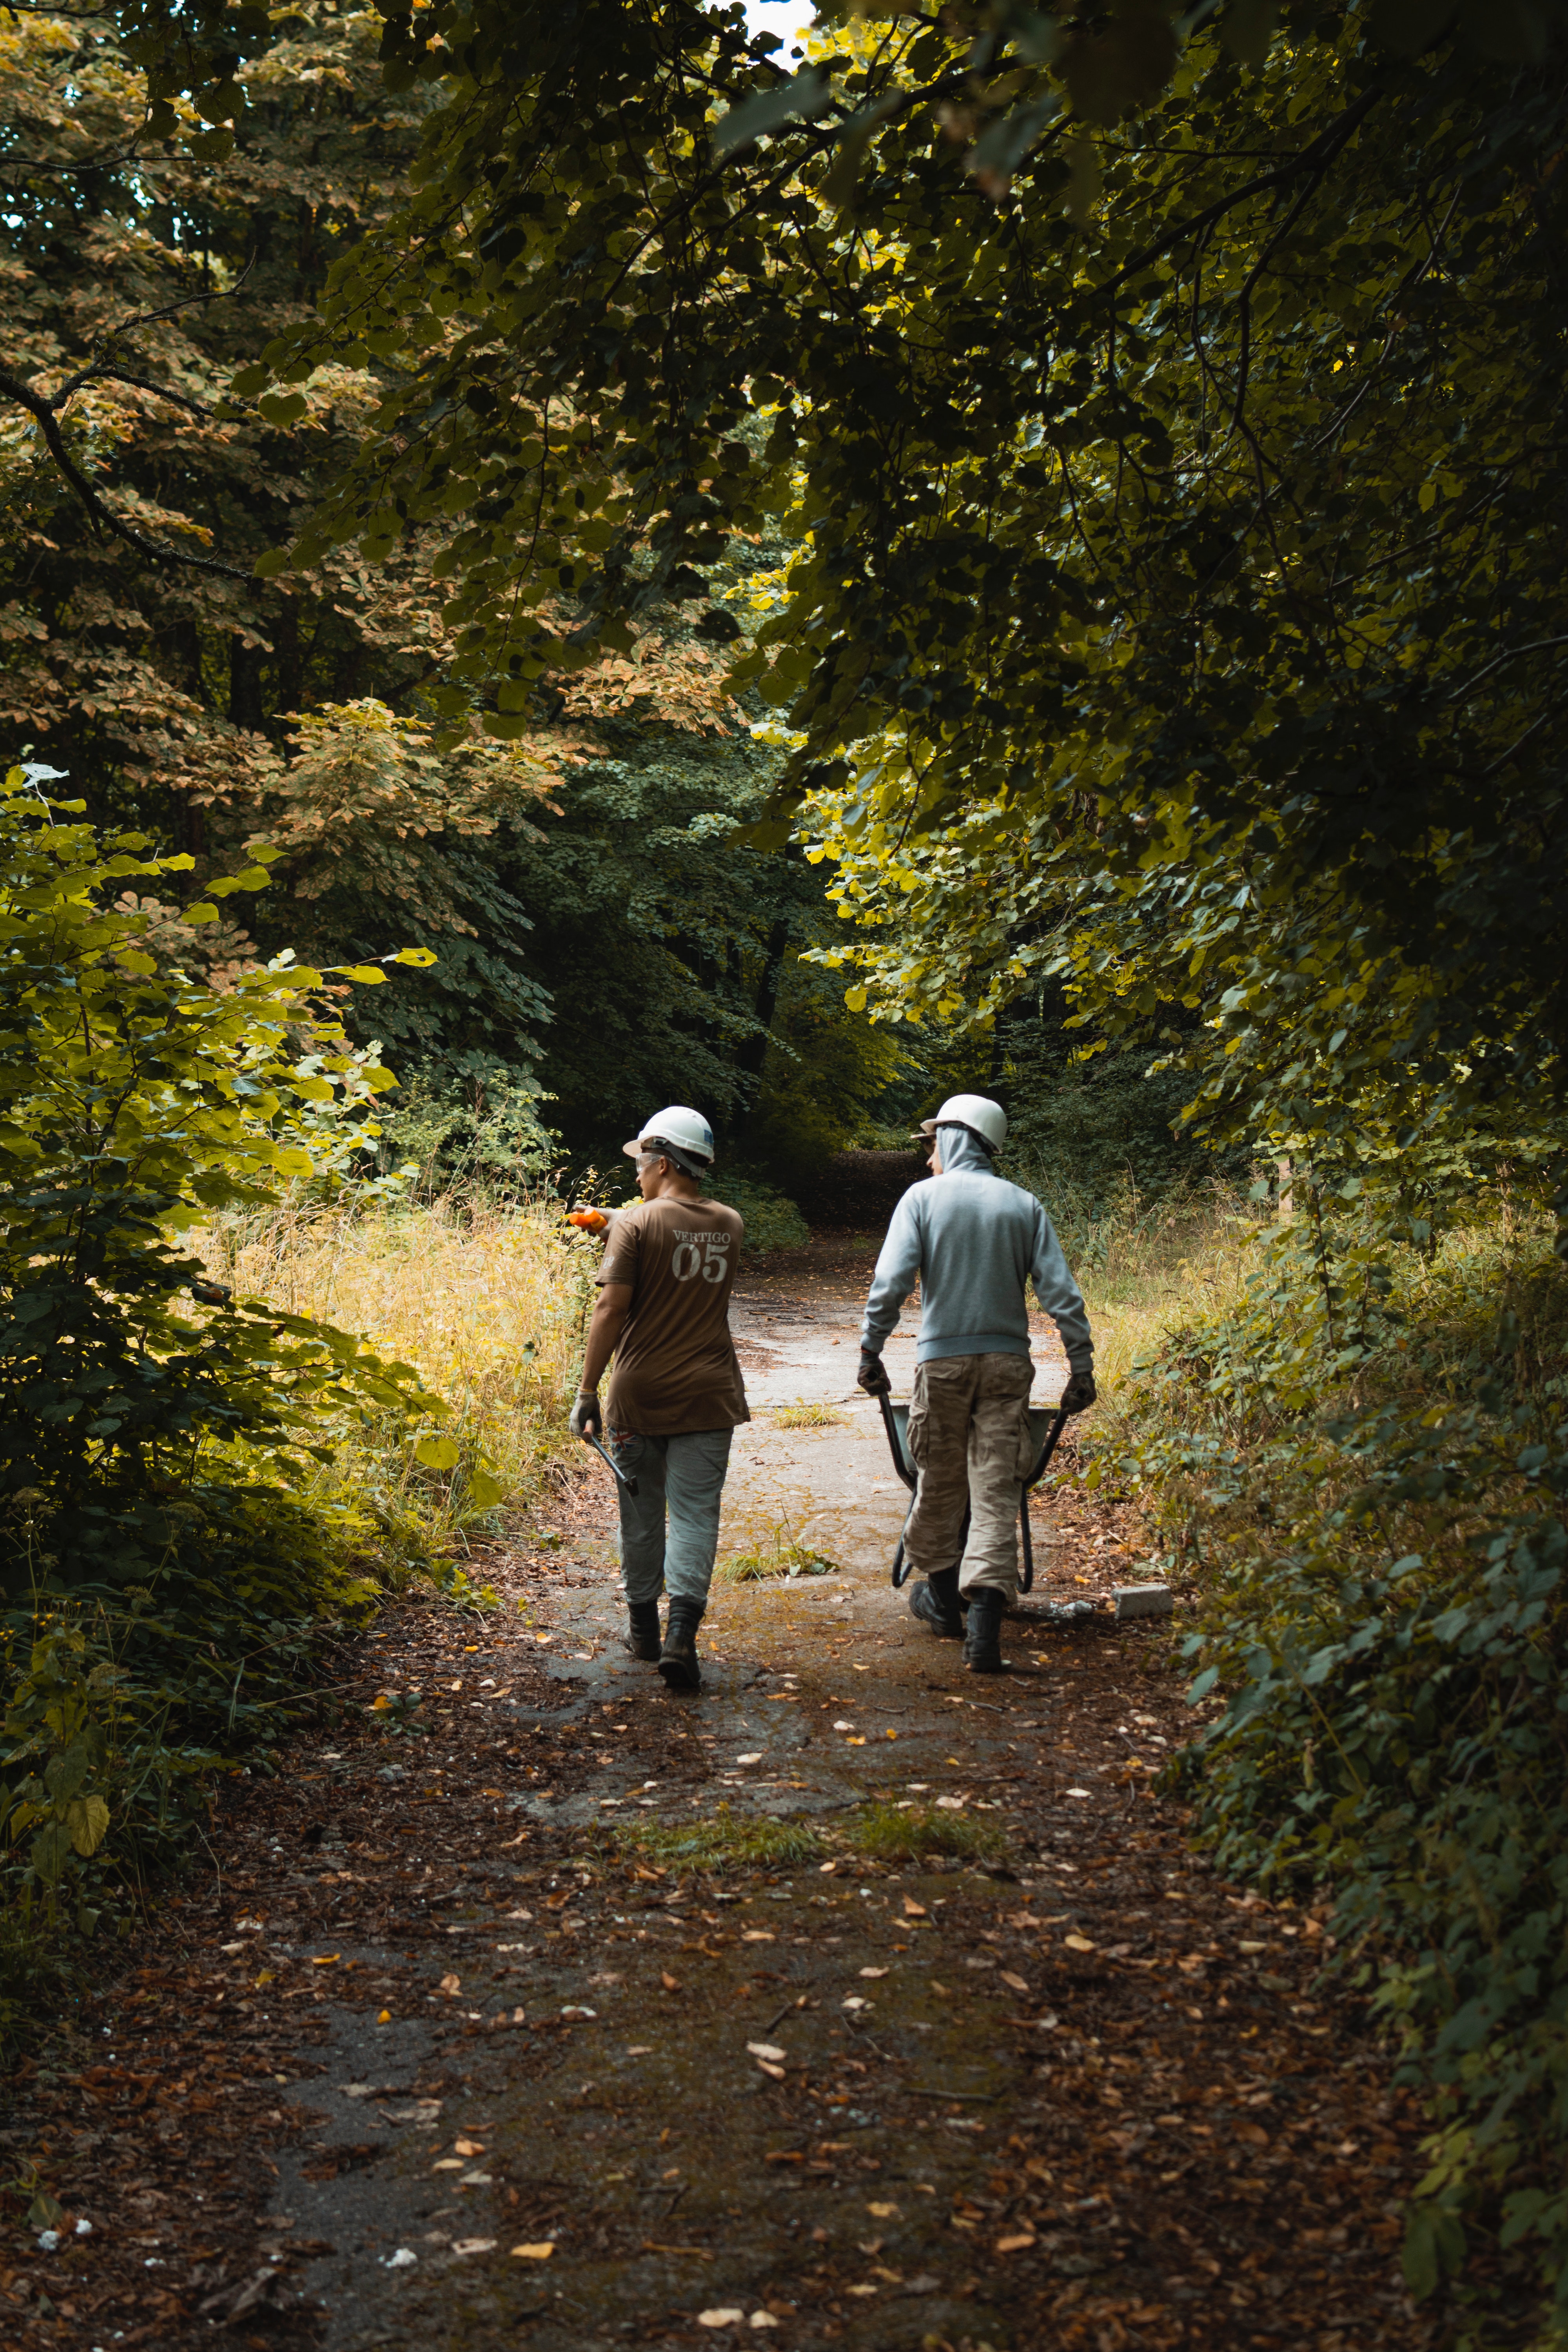
People in nature, natural landscape, leaf, walking, trail, tree, wilderness, natural environment, nature reserve, autumn, adventure, hiking, forest, botany, recreation, woodland, plant, photography, sunlight, branch, landscape, gesture, leisure, path, old growth forest, road, deciduous, state park